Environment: real
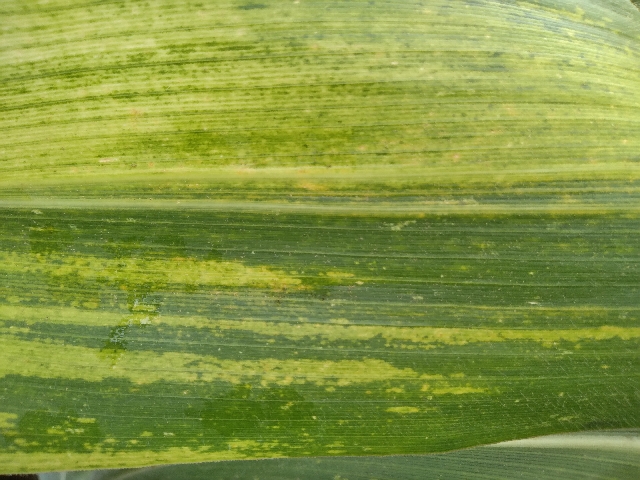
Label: lethal_necrosis